Charles Webster Leadbeater

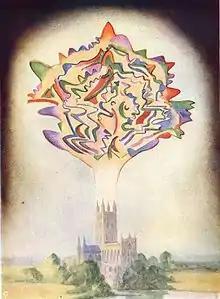

"Clairvoyance" is a book by Leadbeater originally published in 1899 in London. It is a study of a belief in seeing beyond the realms of ordinary sight. The author mainly appeals readers "convinced of the existence of clairvoyance and familiar with theosophical terms." Leadbeater claims that the "power to see what is hidden from ordinary physical sight" is an extension of common reception, and "describes a wide range of phenomena."